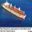
Label: ship